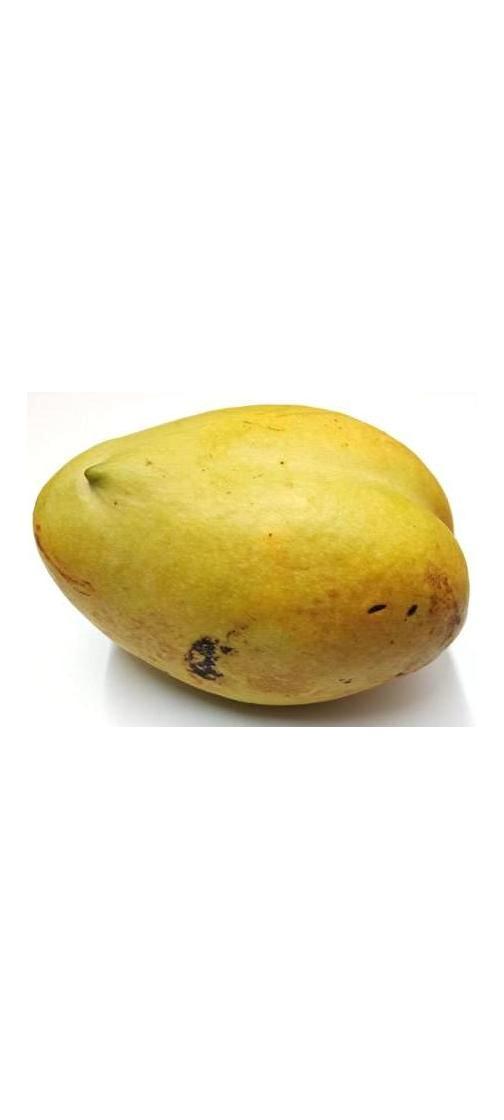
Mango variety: Bari-11